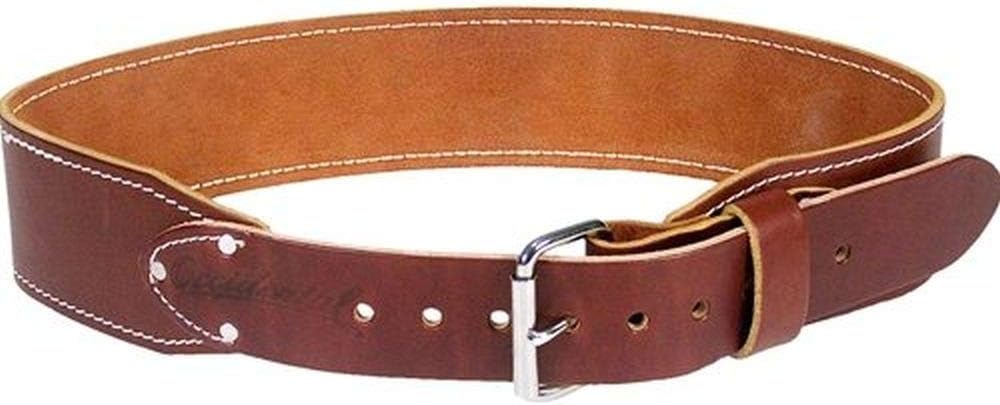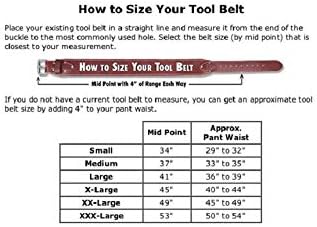
Occidental Leather 5035 LG H.D. 3in Ranger Work Belt
Category: Tools & Home Improvement
Since 1980 Occidental Leather has been known for manufacturing the highest quality tool bags and accessories in the USA. All of the Occidental Leather products are hand made in Sonoma County, CA with the highest quality standards.
Features: Leather | Made in US | Constructed entirely of the highest quality 12-14 oz. bridle leather to provide support and comfort. | Equipped with a 2” wide heavy leather tongue and a nickel plated steel roller buckle. | Made in USA